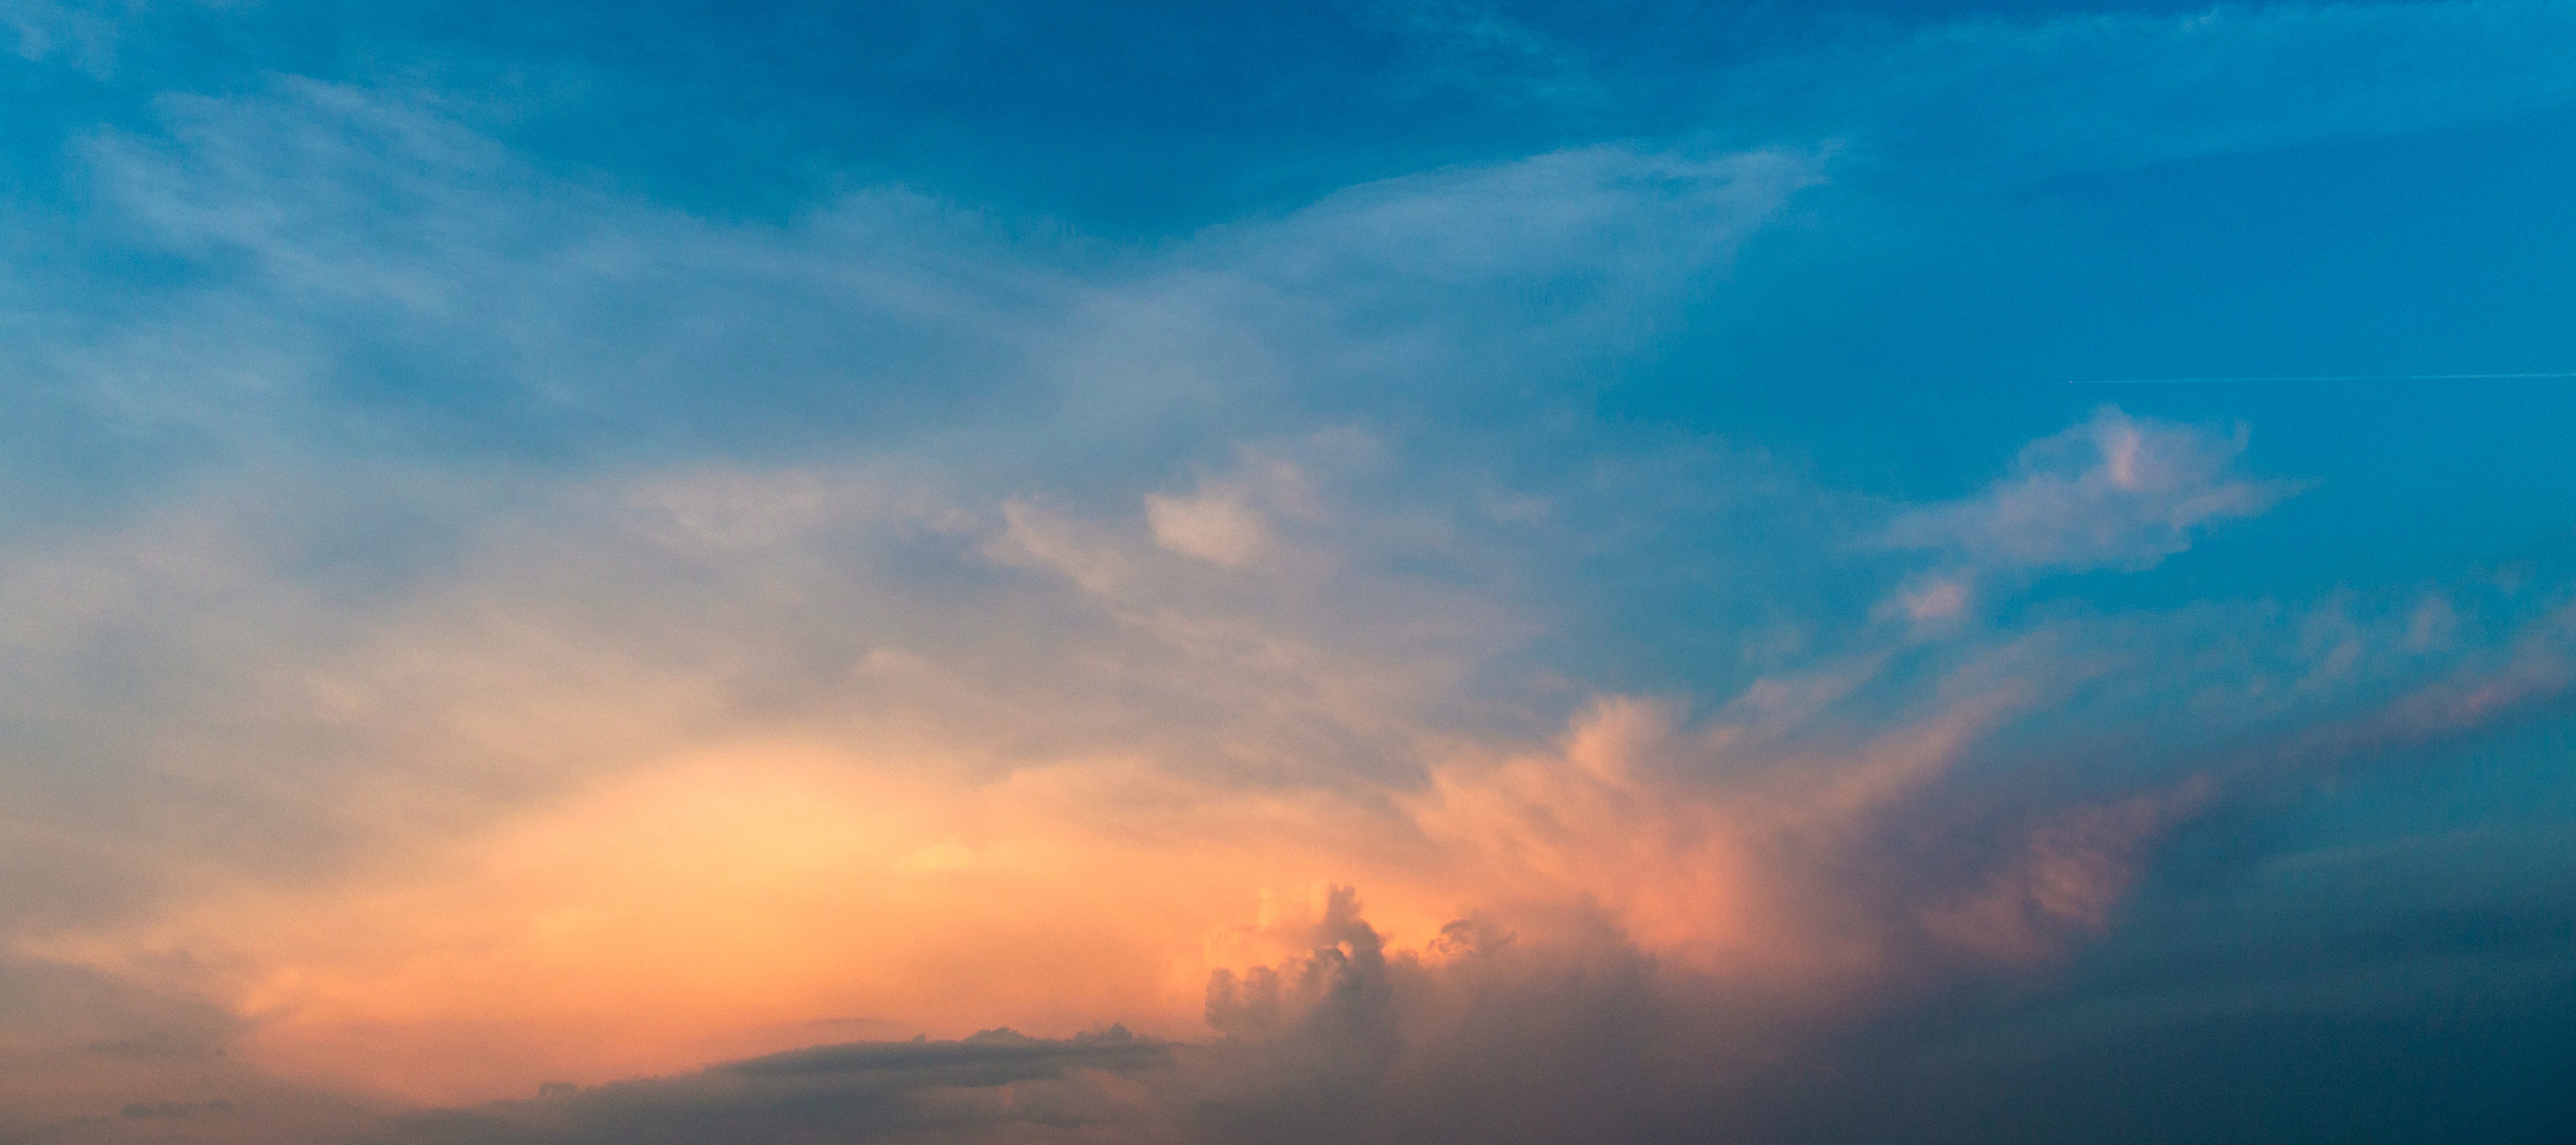
sea, horizon, cloud, sky, sunrise, sunset, sunlight, morning, dawn, atmosphere, dusk, orange, cumulus, blue, in the evening, clouds, afterglow, the sky, meteorological phenomenon, atmospheric phenomenon, red sky at morning